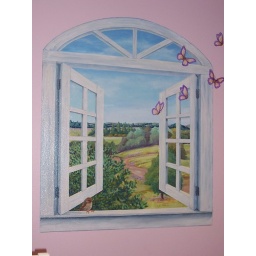
faux window mural in pink room